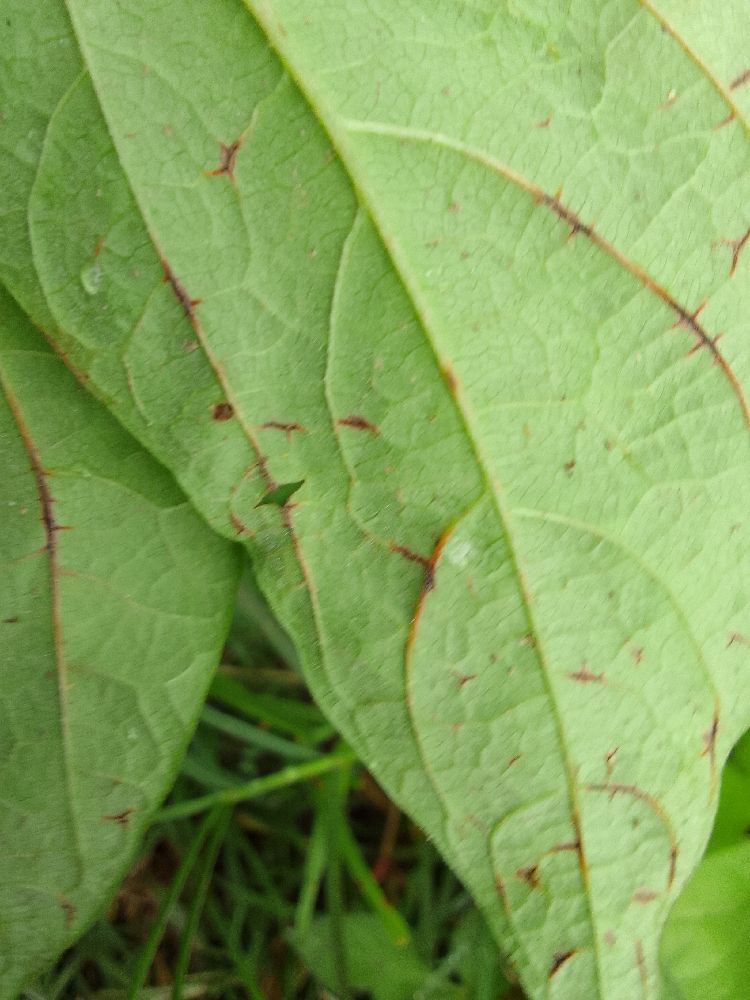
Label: anthracnose